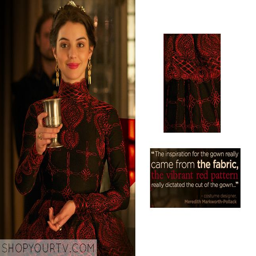
love this red dress from the second season !